Kamanio Chattopadhyay

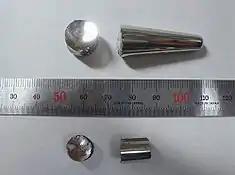
Bulk Metallic Glass Samples

The early researches of Chattopadhyay during his doctoral studies with Ramachandra Rao were on rapid solidification of aluminum alloys and it was during this time he is reported to have discovered aluminum-based binary glass and nanodispersed composites. Later, at Carnegie Mellon University, he worked along with Hubert Aaronson, on growth of bainite in Cu-Zn system and the related controversy and he continued his work after his return to India, collaborating with L. Bendersky and S. Ranganathan which led to the discovery of decagonal quasicrystals in 1985. His work, both experimental and theoretical, assisted in the synthesis and characterization of several quasicrystals and nanocomposites. He is also credited with wider studies in synthesis of nanocomposites, phase transformations, large superheating phenomenon during melting, dissimilar joining processes, surface modifications and nanostructured magnetic alloys. Later, he shifted his focus to the development of high temperature aluminum alloys and steel which has applications in aerospace and energy industries as well as ultrahigh strength multi-component alloys like bulk metallic glasses that are ductile. His researches have been documented in several peer-reviewed articles; Google Scholar and ResearchGate, online repositories of scientific articles, have listed 407 and 360 of them respectively. Besides, he has authored one book, "Aluminum Based Nanoeutectics: Synthesis and Microstructure" and has contributed chapters to books edited by others. He also holds a number of patents which include those on Solder compositions, Nickel-Aluminium-Zirconium alloys and High Impact Solder Toughness Alloy.